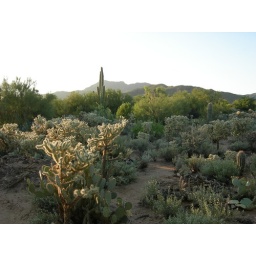
This is my backyard looking out of the sliding glass door in the kitchen.